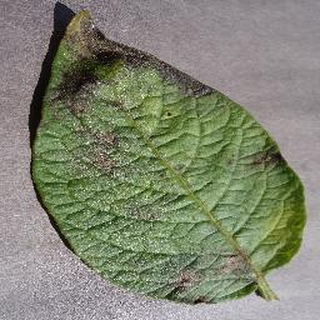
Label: potato_late_blight